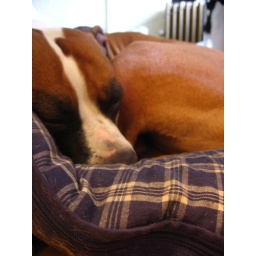
she pushed her bed against the bathroom door jamb, causing one to have to step over her to get into the bedroom.